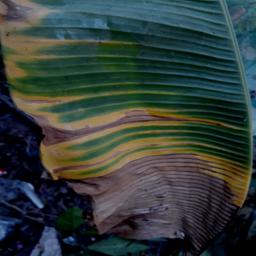
Label: POTASSIUM DEFICIENCY